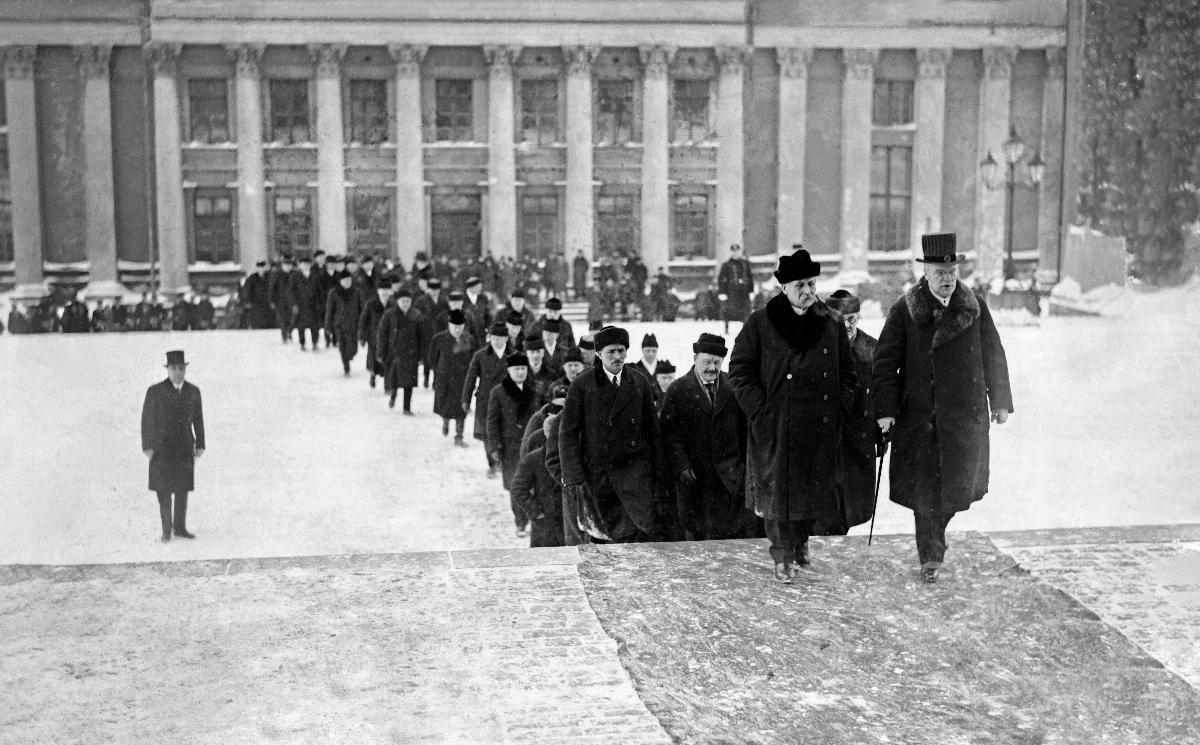
Eduskuntatalon vihkiäiset
Riksdagshusets invigning; The inauguration of the Parliament house
sisällön kuvaus: Uuden Eduskuntatalon vihkitilaisuus Helsingissä 7.3.1931. Eduskunnan puhemiehet ja kansanedustajat saapuvat juhlajumalanpalvelukseen Helsingin Nikolainkirkkoon. content description: The inauguration of the new Parliament house of Finland in Helsinki 7.3.1931. The Speakers of the Parliament and Members of the Parliament arrive to the festive service at Nikolay Church in Helsinki. innehållsbeskrivning: Invigningen av det nya Riksdagshuset i Helsingfors 7.3.1931. Riksdagens talmän och riksdagen panländer till festgudstjänsten i Nikolajkyrkan i Helsingfors.
Kuvaaja: Sundström, Hugo, kuvaaja
Vuosi: 1931
Paikka: Suomi, Uusimaa, Helsinki
Aiheet: Eduskuntatalo; avajaiset; juhlajumalanpalvelukset; HBL; Parliament House; openings (celebrations); politics; parliament house; opening; inauguration; celebration; members of the parliament; service; Riksdagshuset (Finland); öppningsceremonier; politik; riksdagshuset; invigning; festgudstjänster; riksdagsmän